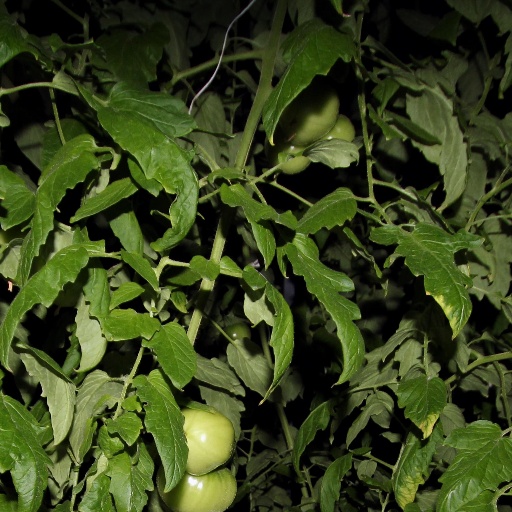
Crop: tomato